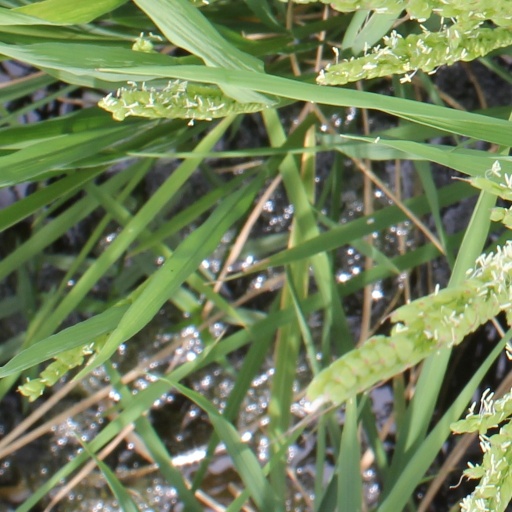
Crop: rice